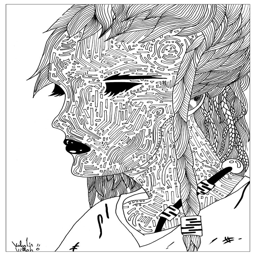
a woman with a mysterious face .